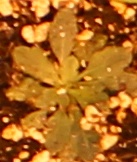
Label: Horseweed